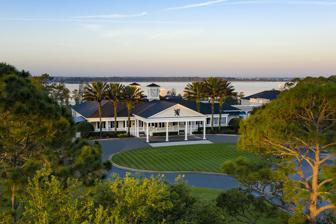
Building: Lake Nona Golf & Country Club
Country: United States of America
Year built: 1986
Lake Nona Golf & Country Club Club information Coordinates 28°24′53″N 81°15′44″W / 28.414753°N 81.262172°W / 28.414753; -81.262172 Location Orlando, Florida , U.S. Established 1986 Type Private Total holes 18 Events hosted Solheim Cup (1990); World Cup of Golf (1993); Gainbridge LPGA (2021); LPGA Tournament of Champions (2022–present); Tavistock Cup ; U.S. Senior Amateur (2010) Website www .lakenona .club Designed by Tom Fazio Par 72 Length 7,215 yards (6,597 m) Course rating 74.6 Slope rating 138 Lake Nona Golf & Country Club is a private residential golf club community in southeast Orlando, Florida . The 600-acre (2.4 km 2 ) community features an 18-hole championship golf course designed by Tom Fazio . Set amidst freshwater lakes and oak , pine and cypress trees, Lake Nona Golf & Country Club offers a range of residences, including custom-built estate homes. Golf course The championship golf course at Lake Nona was designed by Tom Fazio in 1986. It is recognized as one of the top 100 golf courses globally. The course traverses through natural pine forests and oak groves, encompassing three lakes. It offers varying levels of challenge with yardages ranging from 4,221 yards from the forward tees to 7,200 yards from the championship tees. Hole Par Professional Yards Men's Yards Ladies Yards Sunley Yards 1 4 424 351 322 145 2 5 563 508 451 255 3 4 451 389 336 180 4 3 198 149 95 90 5 4 359 327 253 140 6 3 209 160 105 102 7 4 442 397 316 155 8 4 427 373 327 160 9 5 534 499 441 260 10 4 441 403 367 160 11 5 582 517 424 240 12 4 418 392 342 180 13 3 157 145 122 83 14 4 318 294 253 140 15 5 578 514 441 275 16 4 461 393 360 190 17 3 198 162 123 120 18 4 440 393 311 175 Tournaments hosted Lake Nona has hosted a variety of professional and amateur golf tournaments including: Professional Solheim Cup : 1990 (inaugural) World Cup of Golf : 1993 U.S. Open qualifier: 1993, 2003, 2009 U.S. Women's Open qualifier: 1993 Tavistock Cup : 2004, 2007, 2009, 2012 Gainbridge LPGA ( LPGA Tour ): 2021 Hilton Grand Vacations Tournament of Champions (LPGA Tour): 2022, 2023, 2024 Amateur U.S. Senior Amateur : 2010 Southern Amateur : 1994, 2008 Women's Southern Amateur: 1995 USGA Centennial Men’s State Team Tournament: 1995 Florida State Amateur: 1989, 1999 Florida Women’s State Amateur Championship: 1996 Tavistock Collegiate Invitational: 2014 Notable residents Residents, past and present, include Annika Sörenstam , Graeme McDowell , Víctor Martínez , Nick Faldo , David Leadbetter , Ernie Els , Lou Holtz , Ian Poulter , Justin Rose , Henrik Stenson , Charles Woodson , Gary Woodland , Ben An , Tyrrell Hatton and Lydia Ko . References